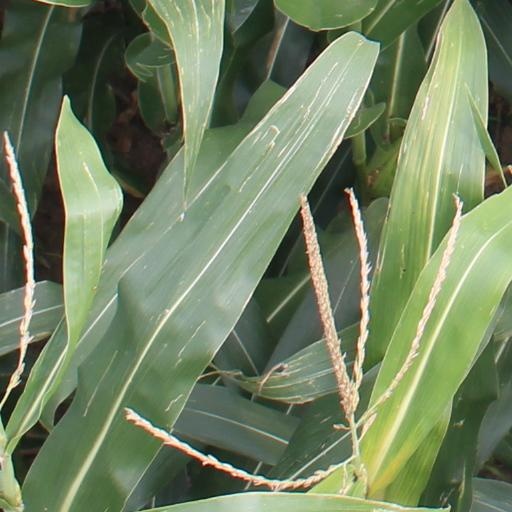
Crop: maize; corn